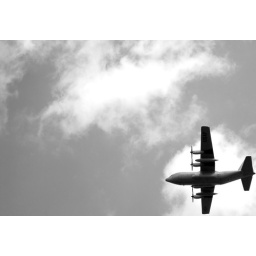
old school plane flying across above our heads